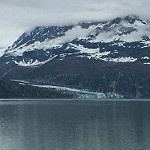
Scene: Outdoor